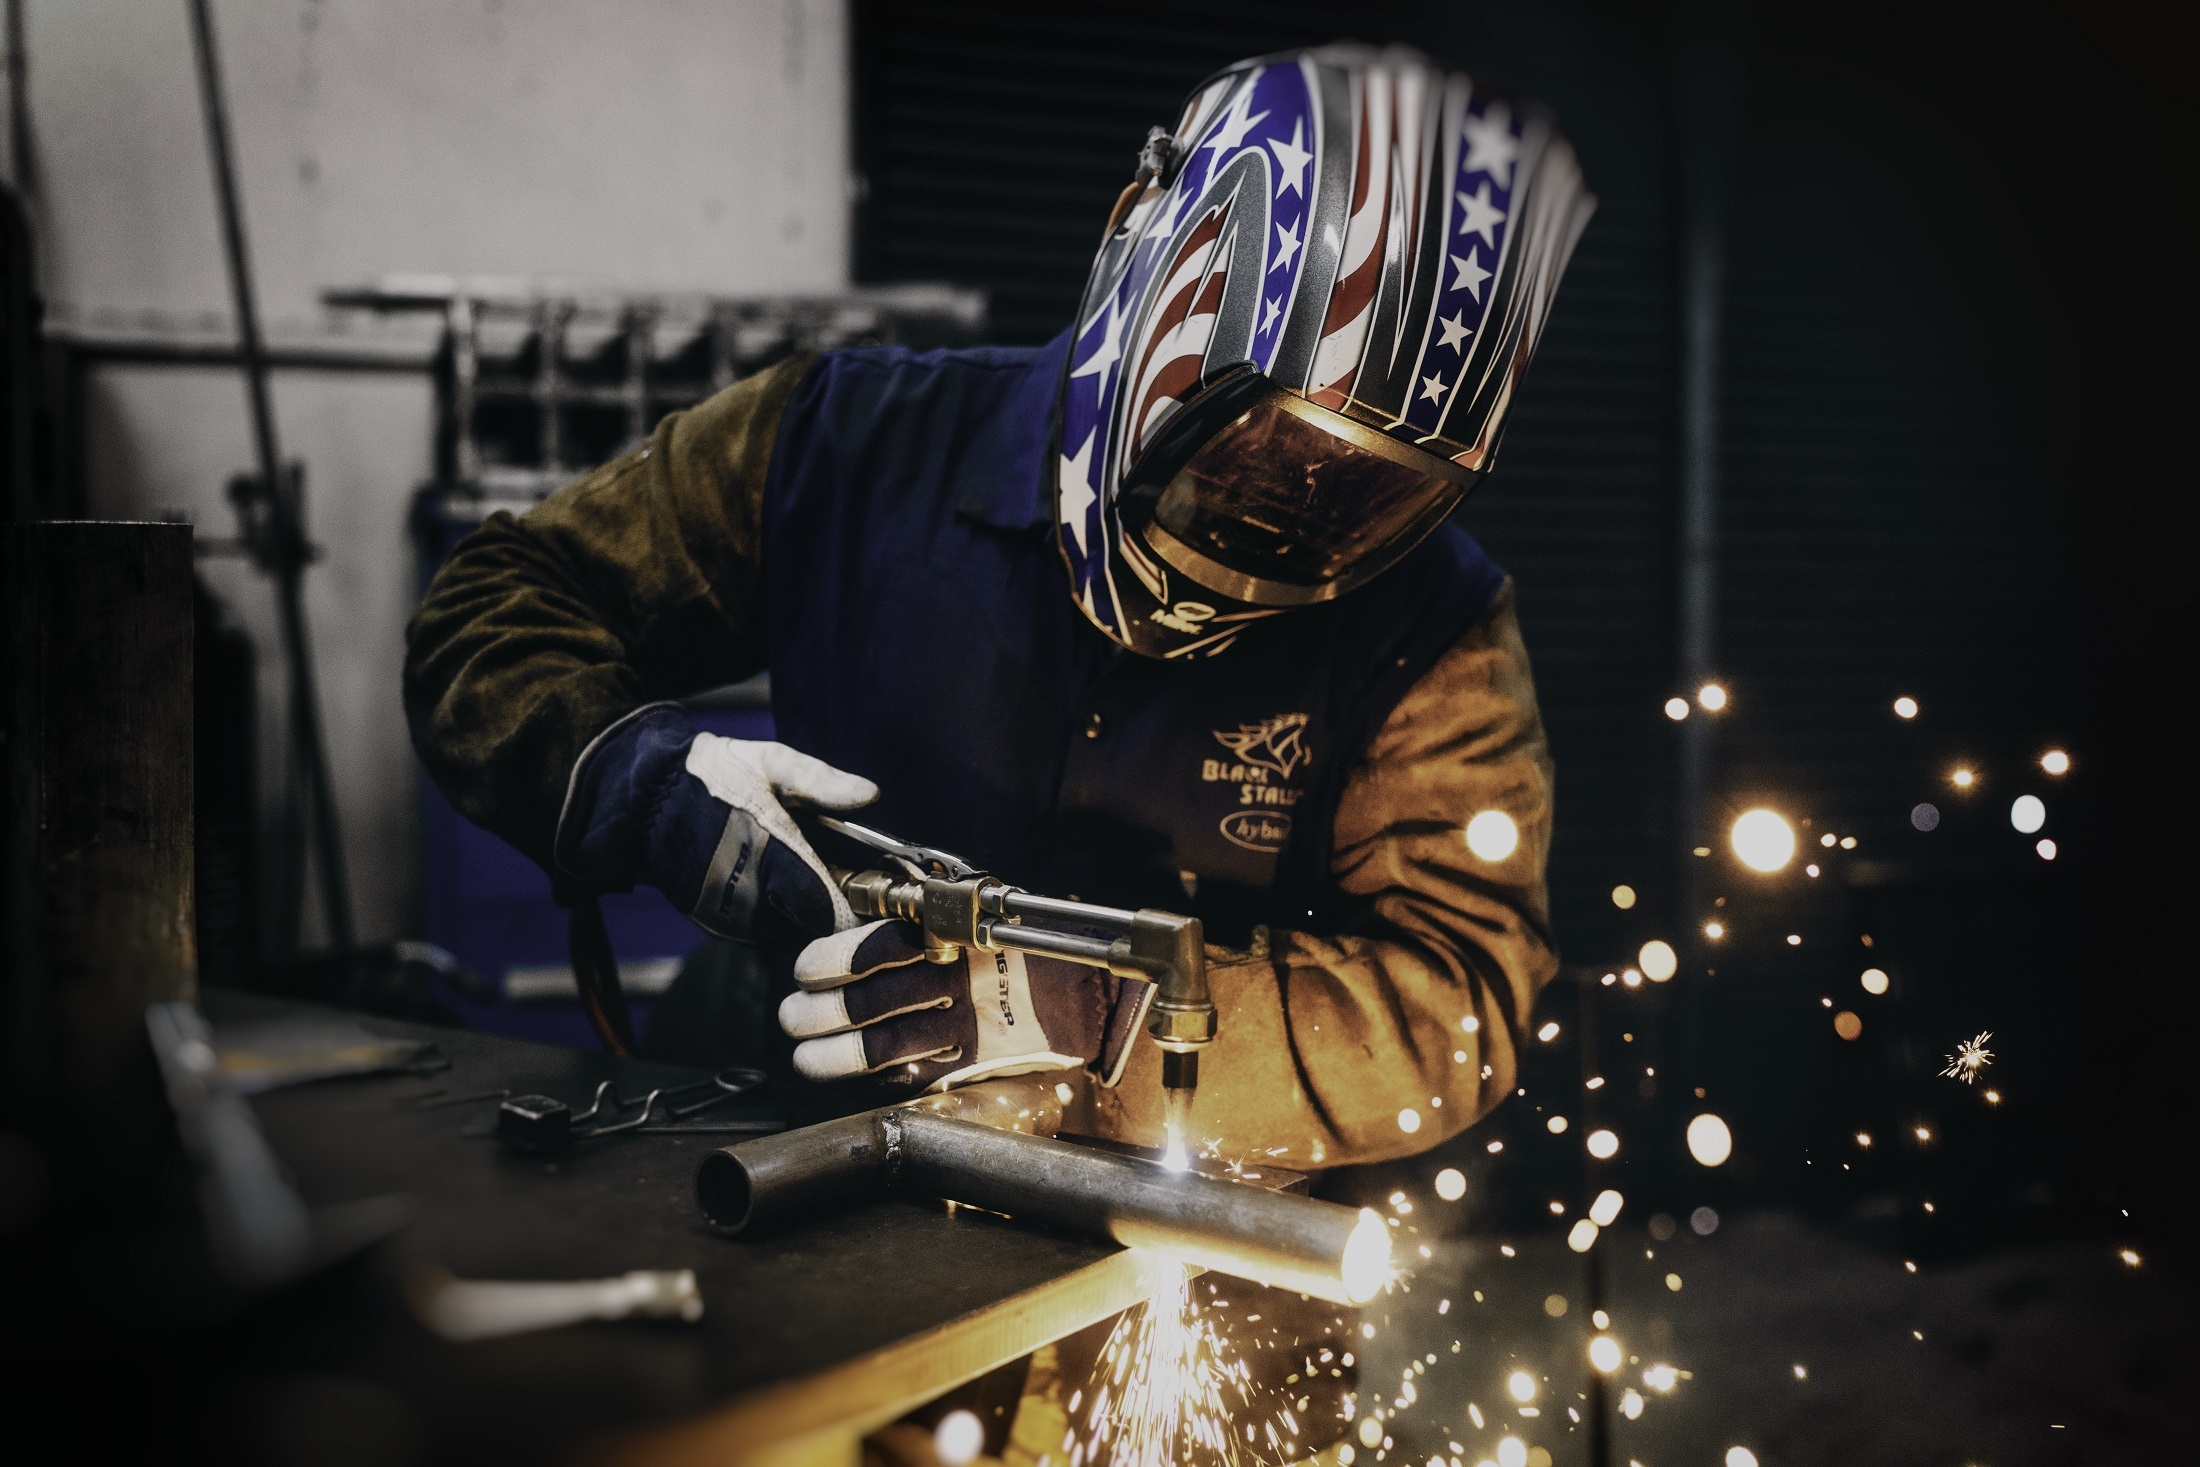
man, working, person, music, building, male, concert, construction, equipment, metal, musician, drum, cutting, torch, worker, helmet, burning, performance, build, guitarist, drums, drummer, site, labor, job, entertainment, hardhat, task